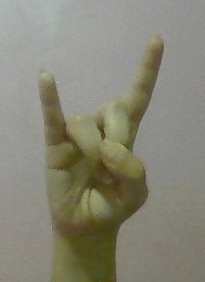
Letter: la